Enchantress Rocks

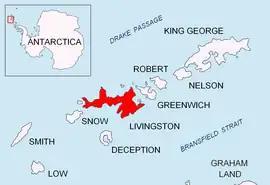
Location of Livingston Island in the South Shetland Islands

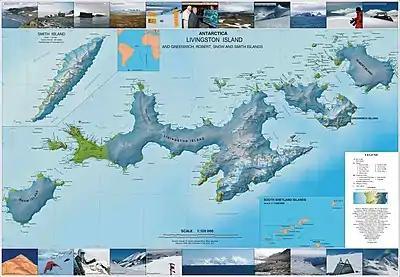
Topographic map of Livingston Island, Greenwich, Robert, Snow and Smith Islands

The Enchantress Rocks are a small group of rocks lying off Elephant Point on the south side of western Livingston Island in the South Shetland Islands, Antarctica. The area was visited by early 19th-century sealers.